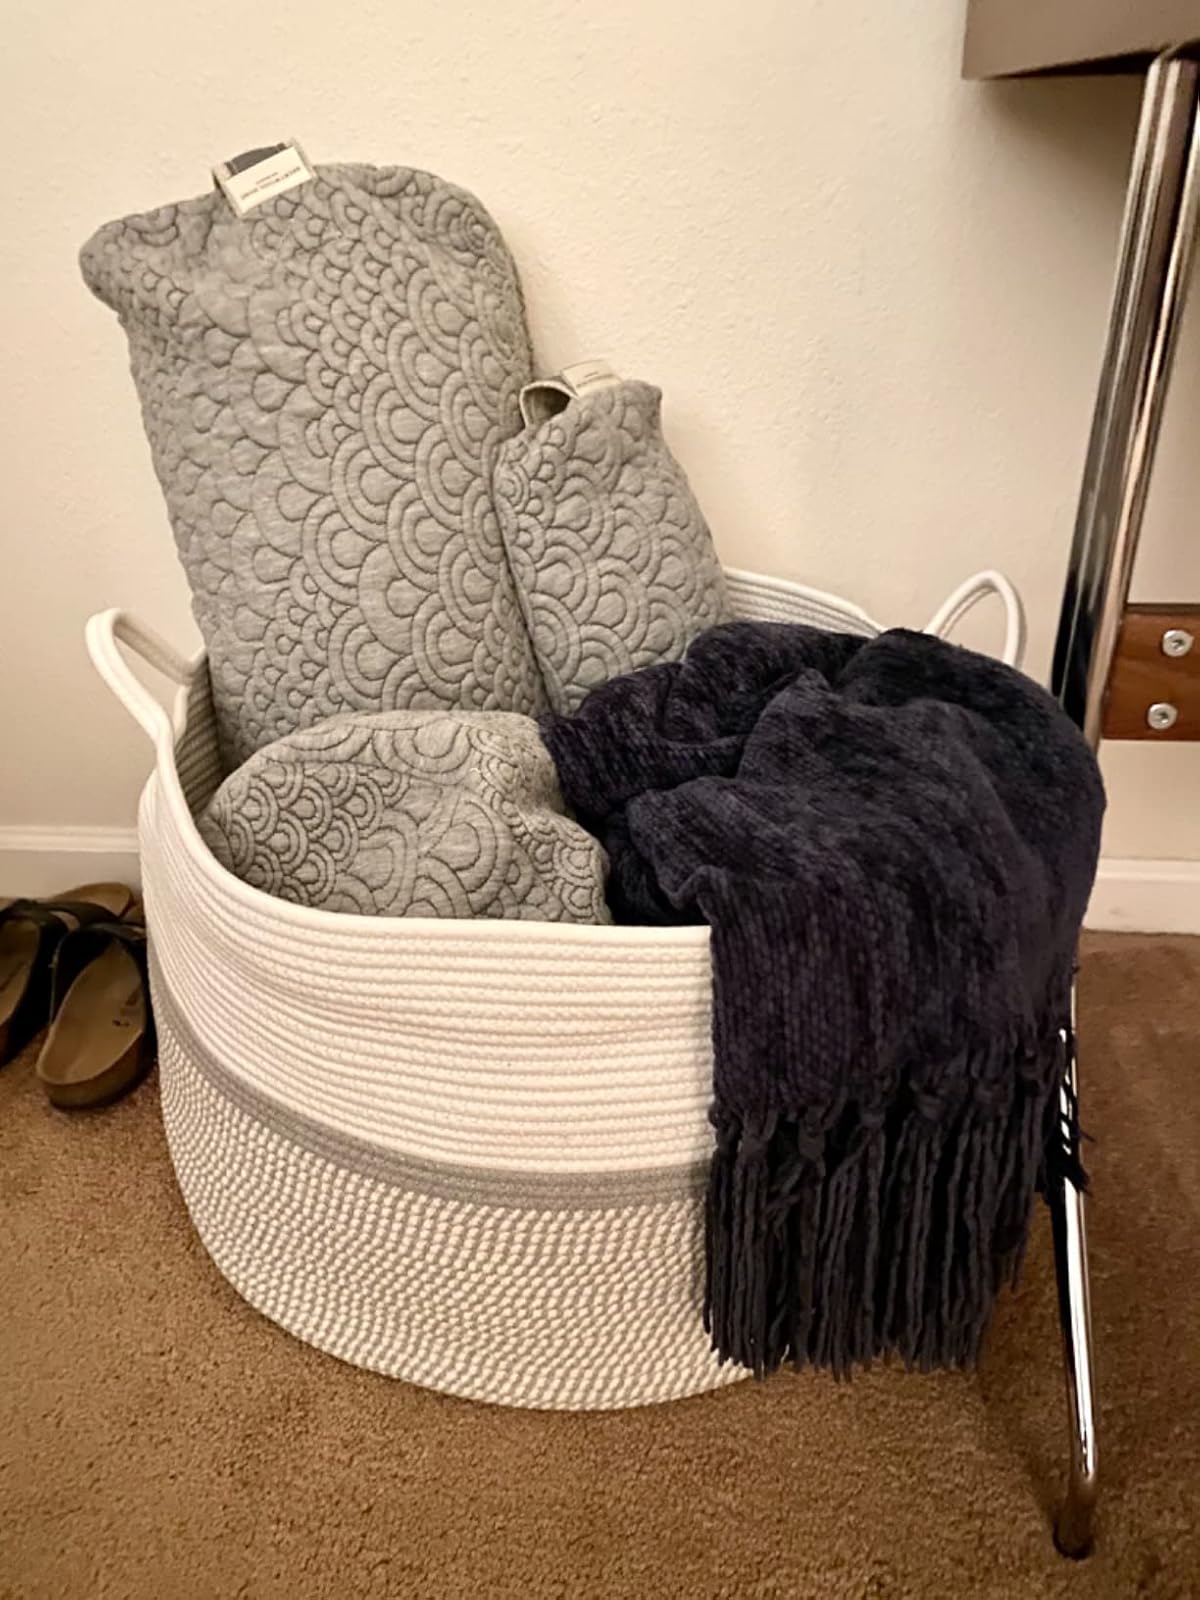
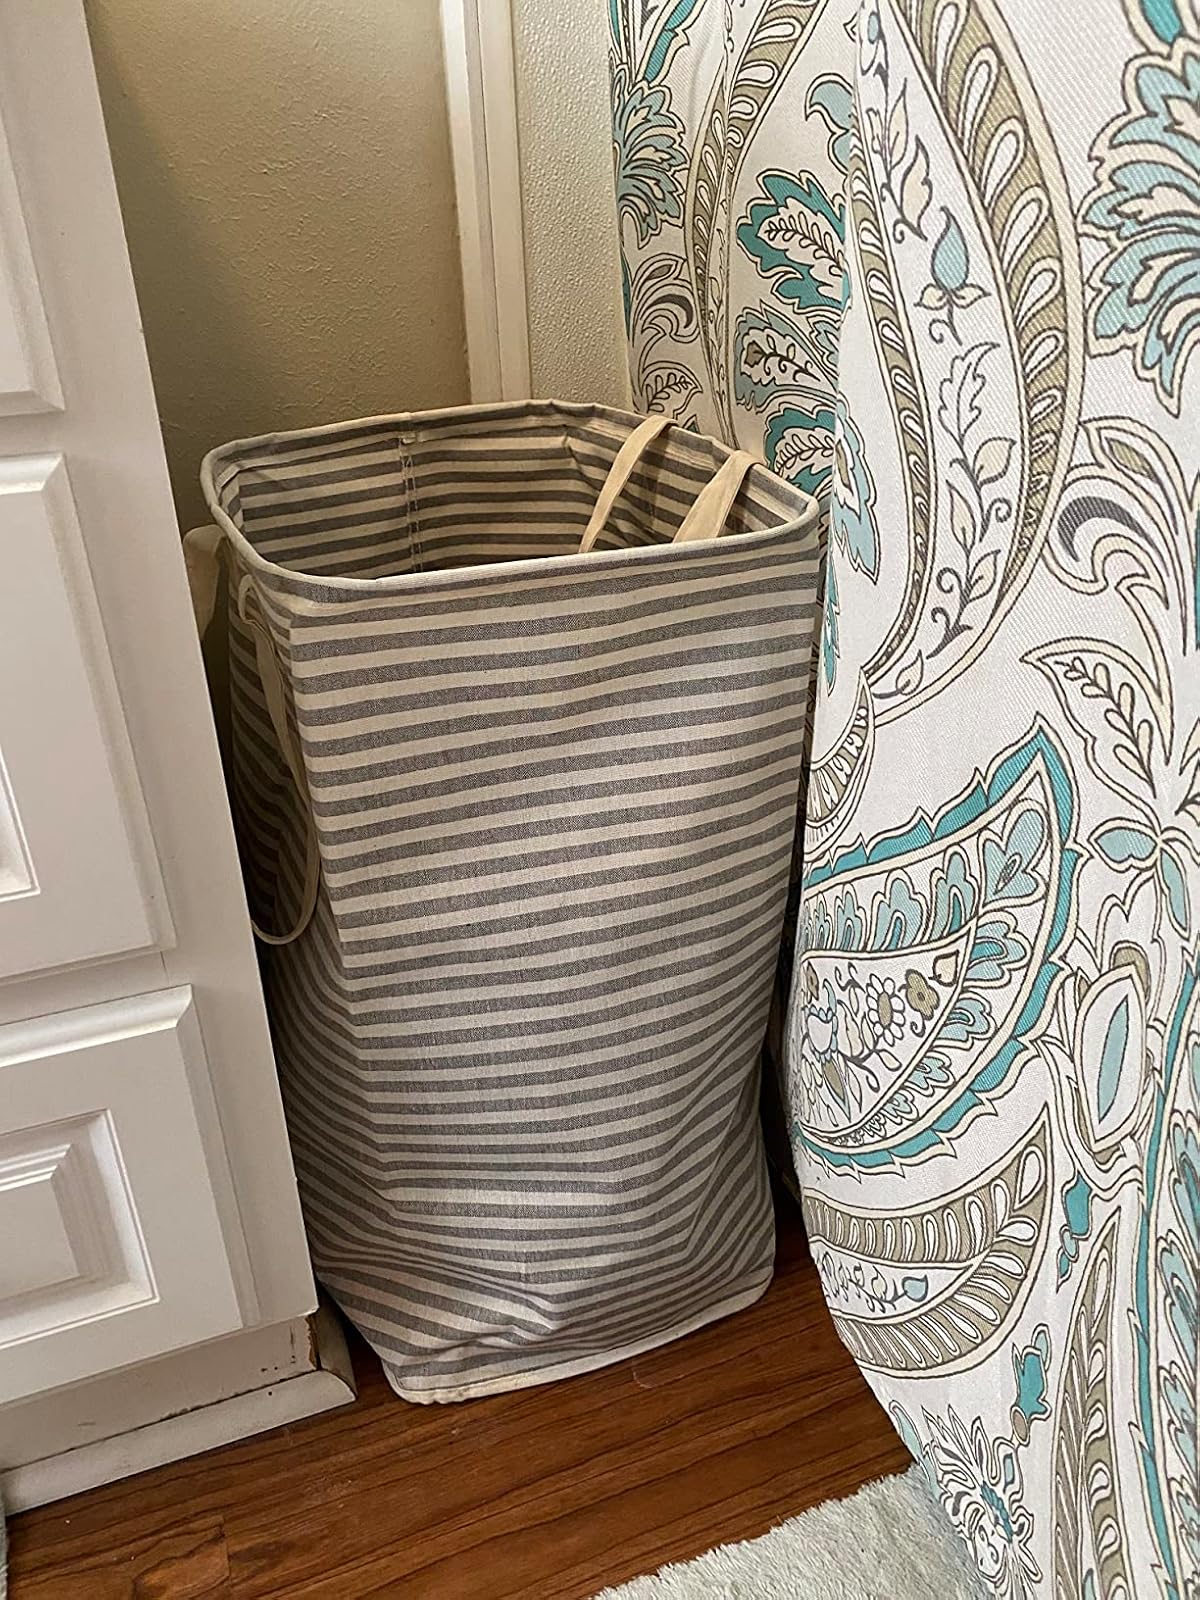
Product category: items_hamper
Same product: no